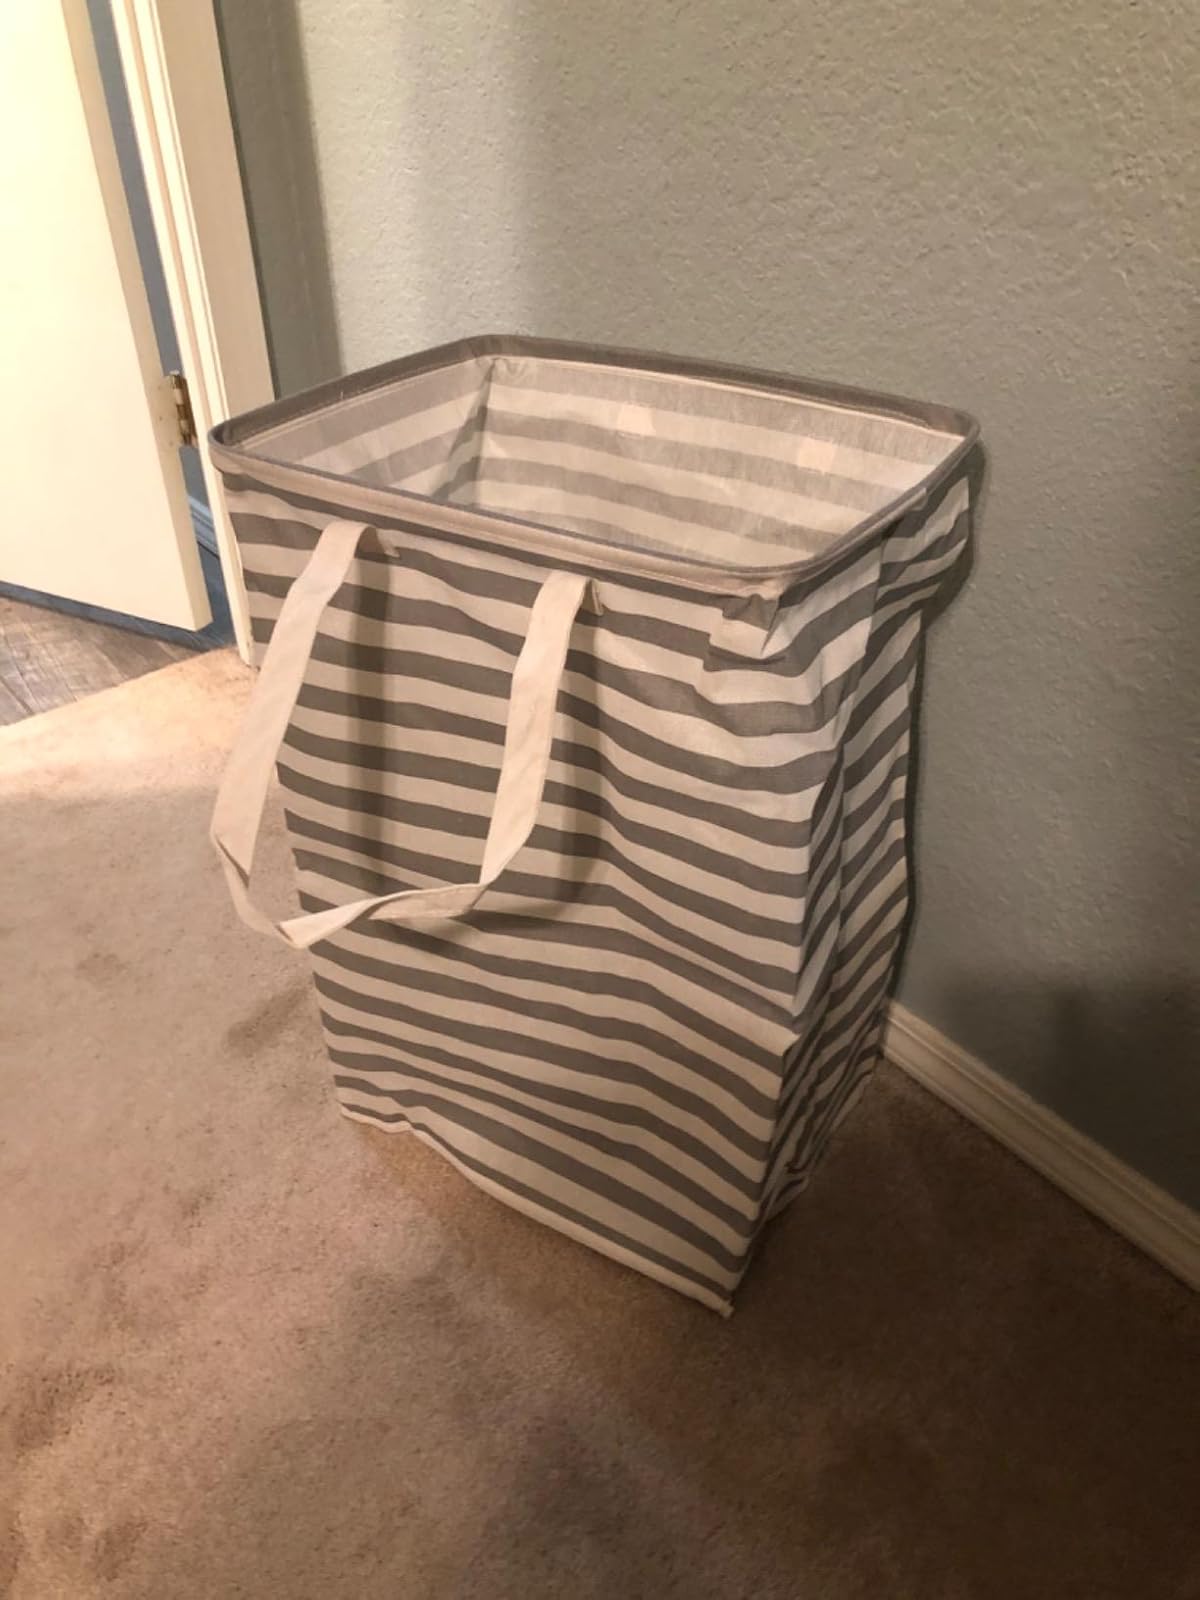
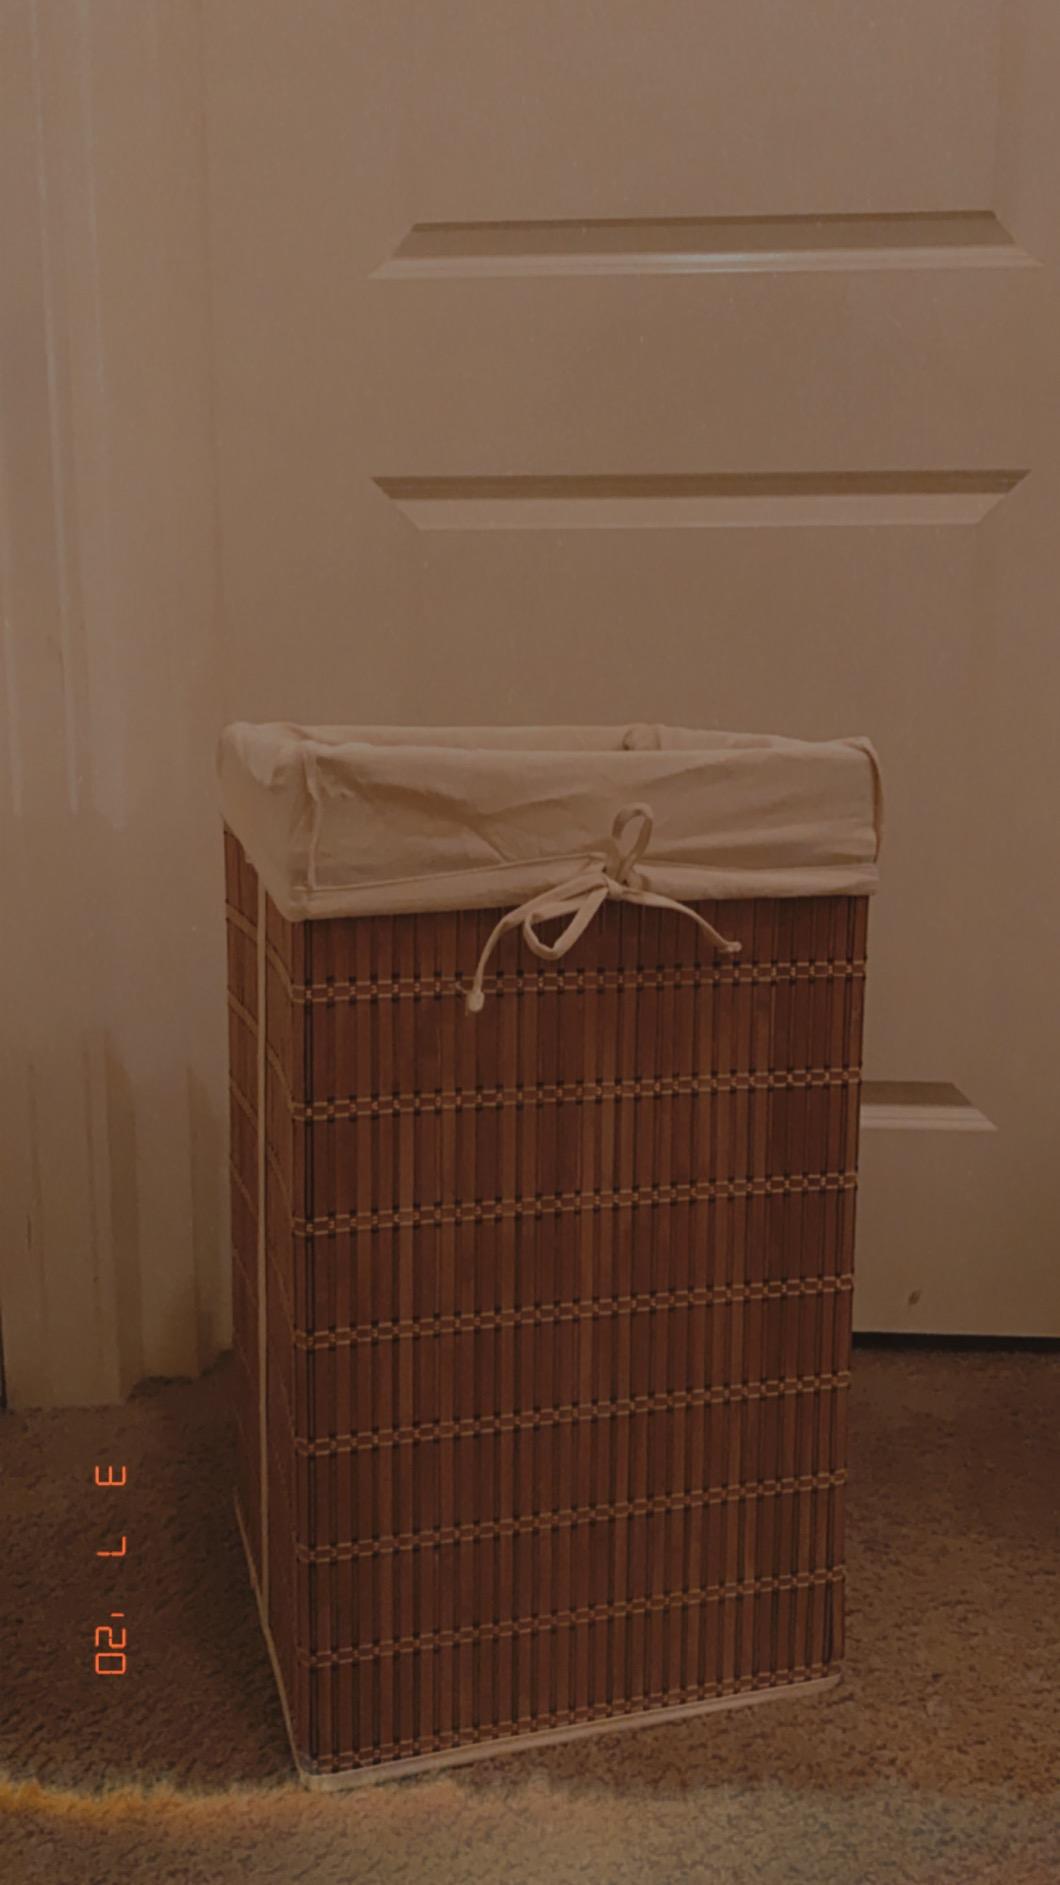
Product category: items_hamper
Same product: no